Patsy

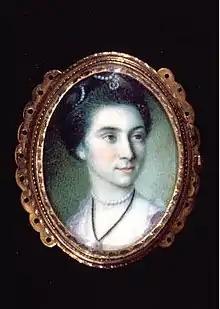
Patsy Custis (1756–1773), the daughter of Martha Washington and stepdaughter of George Washington.

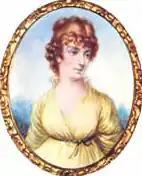
Martha Jefferson Randolph (1772–1836), was nicknamed Patsy.

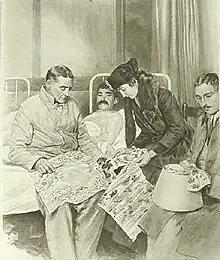
Princess Patricia of Connaught (1886–1974), pictured with wounded Canadian soldiers in 1917. Her nickname was Patsy.

Patsy is a given name often used as a diminutive of the feminine given name Patricia or sometimes the masculine name Patrick, or occasionally other names containing the syllable "Pat" (such as Cleopatra, Patience, or Patrice). Among Italian Americans, it is often used as a pet name for Pasquale.